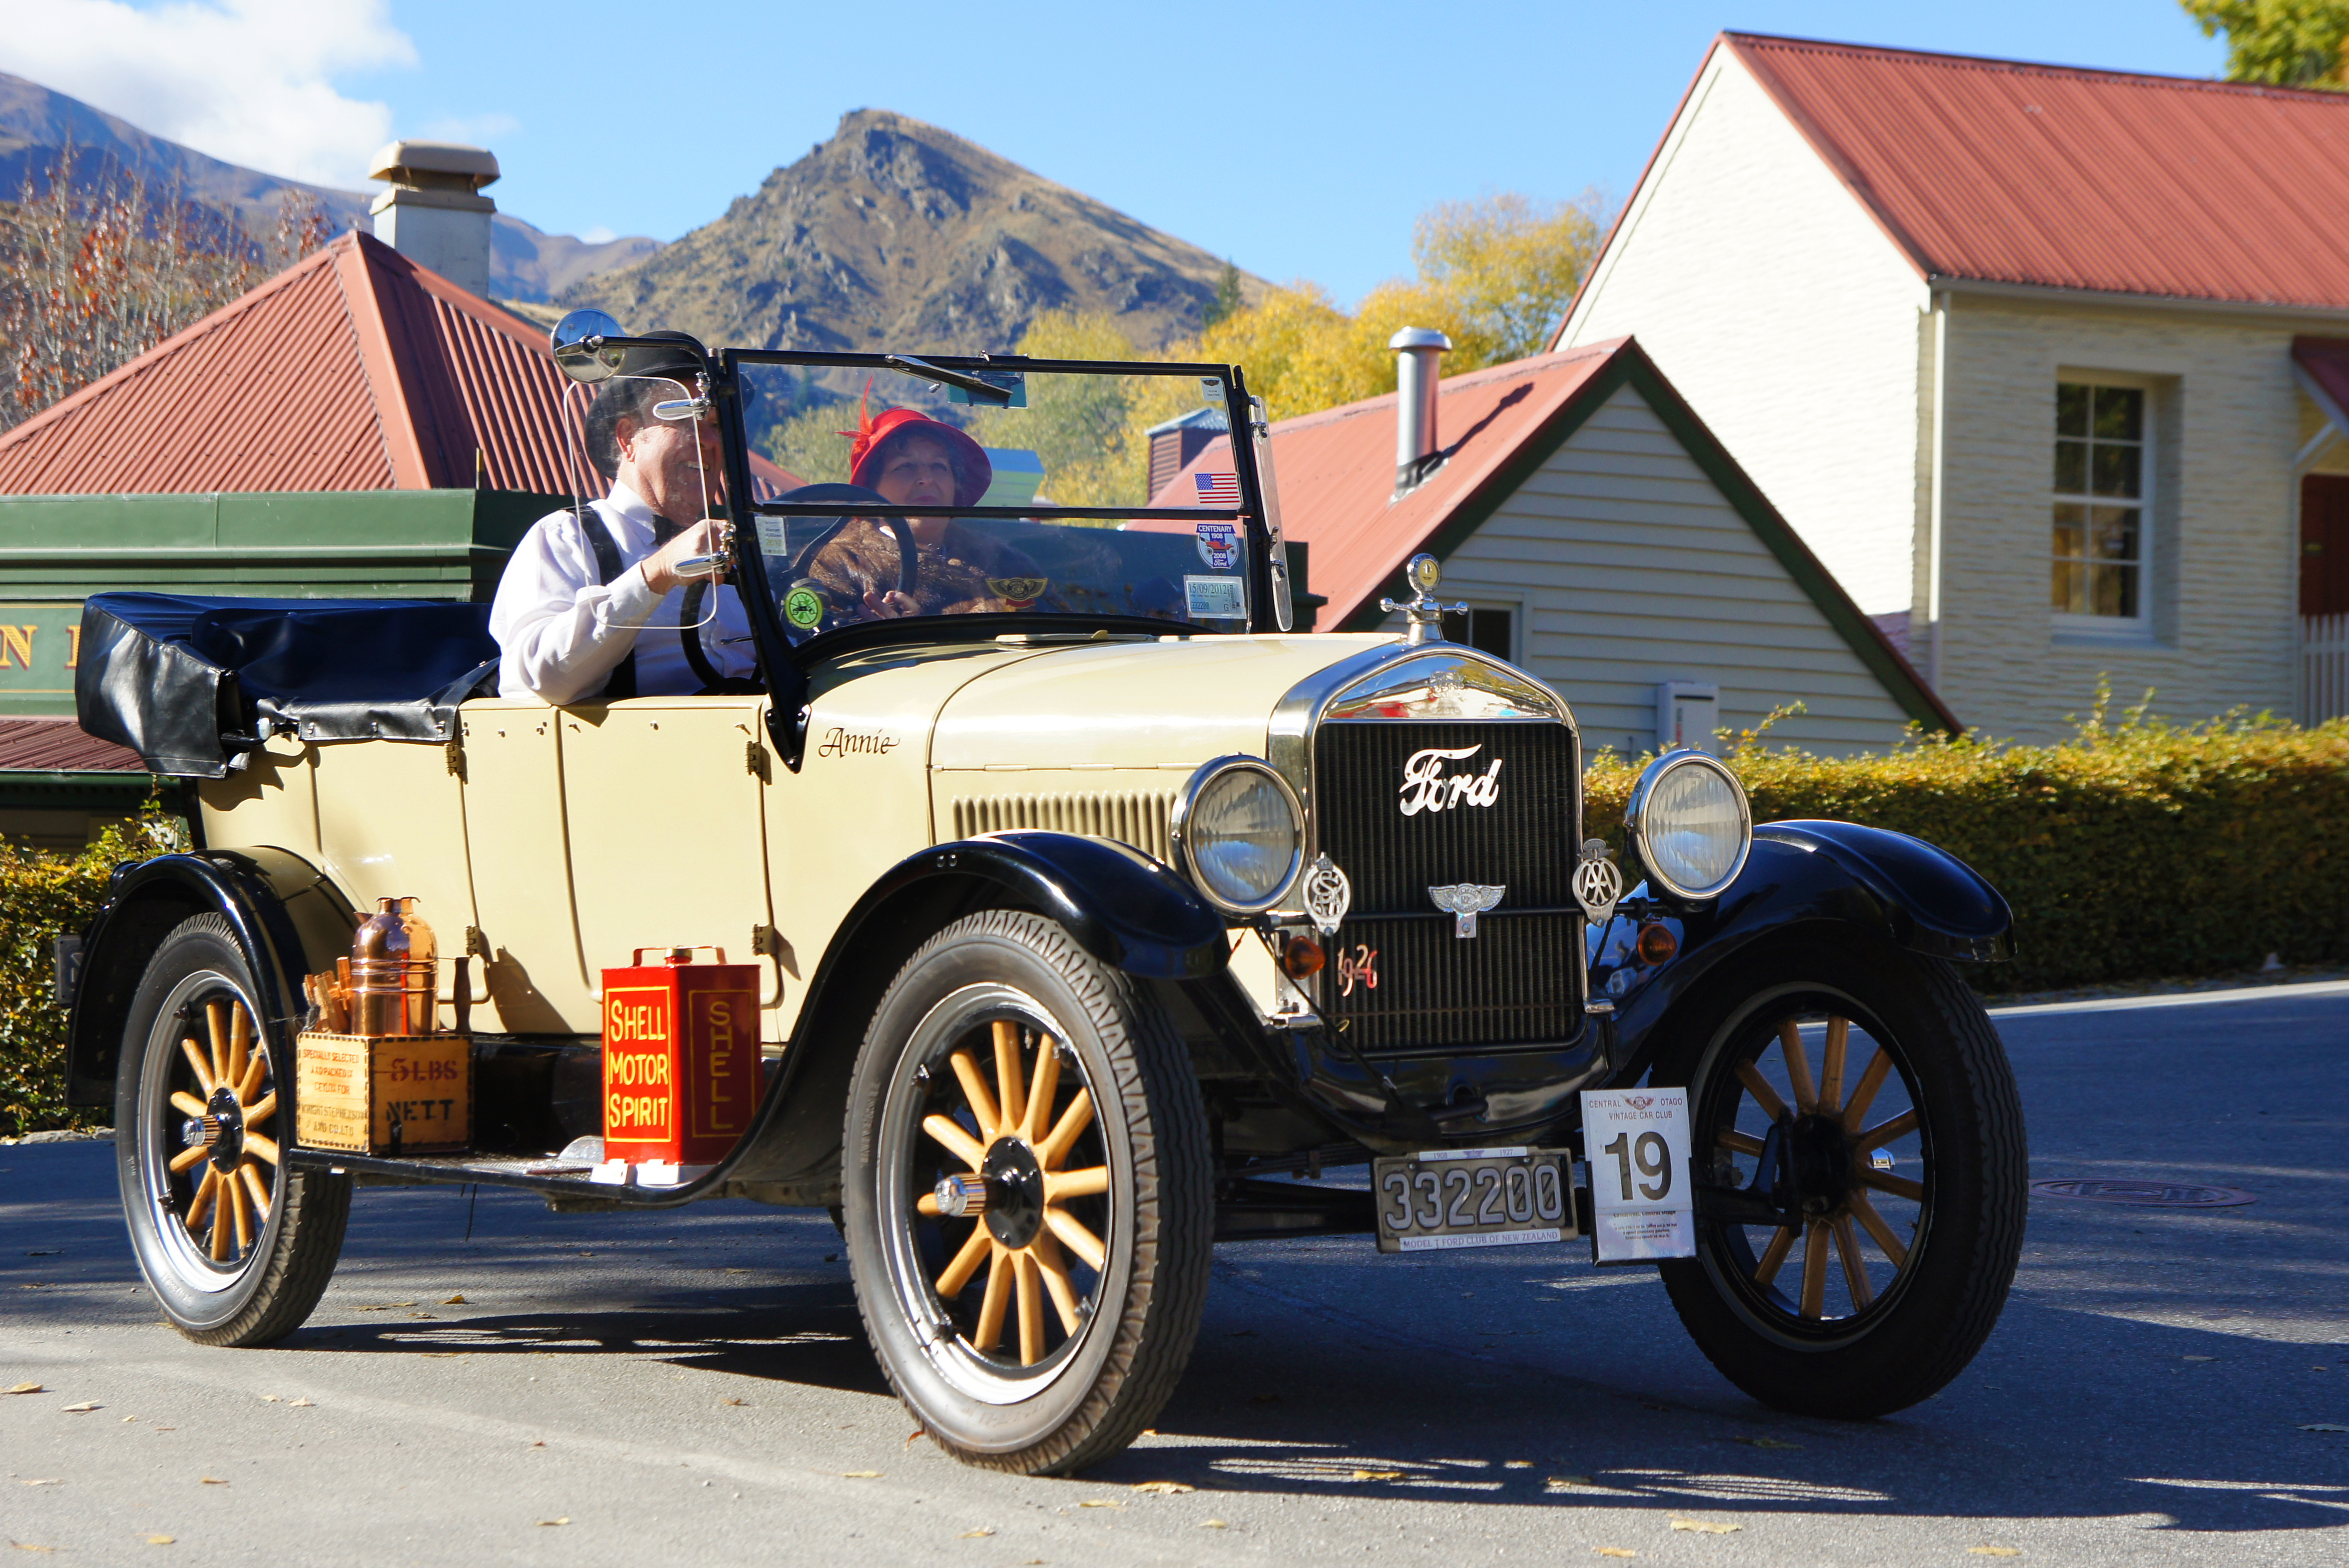
car, vehicle, parade, motor vehicle, vintage car, carshows, sonydslra580, autoshows, tamron1750mm, tinlizzie, modeltford, antique car, land vehicle, touring car, automobile make, luxury vehicle